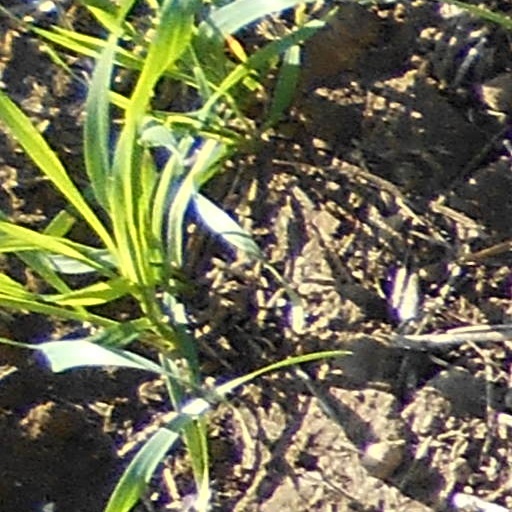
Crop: wheat